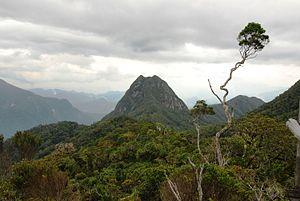
Les écorégions de Madagascar, telles que définies par le Fonds mondial pour la nature, comprennent sept écorégions terrestres, cinq écorégions d'eau douce et deux écorégions marines. Les divers habitats naturels de Madagascar abritent une faune et une flore riches en endémisme, mais la plupart des écorégions souffrent de la perte d'habitat.